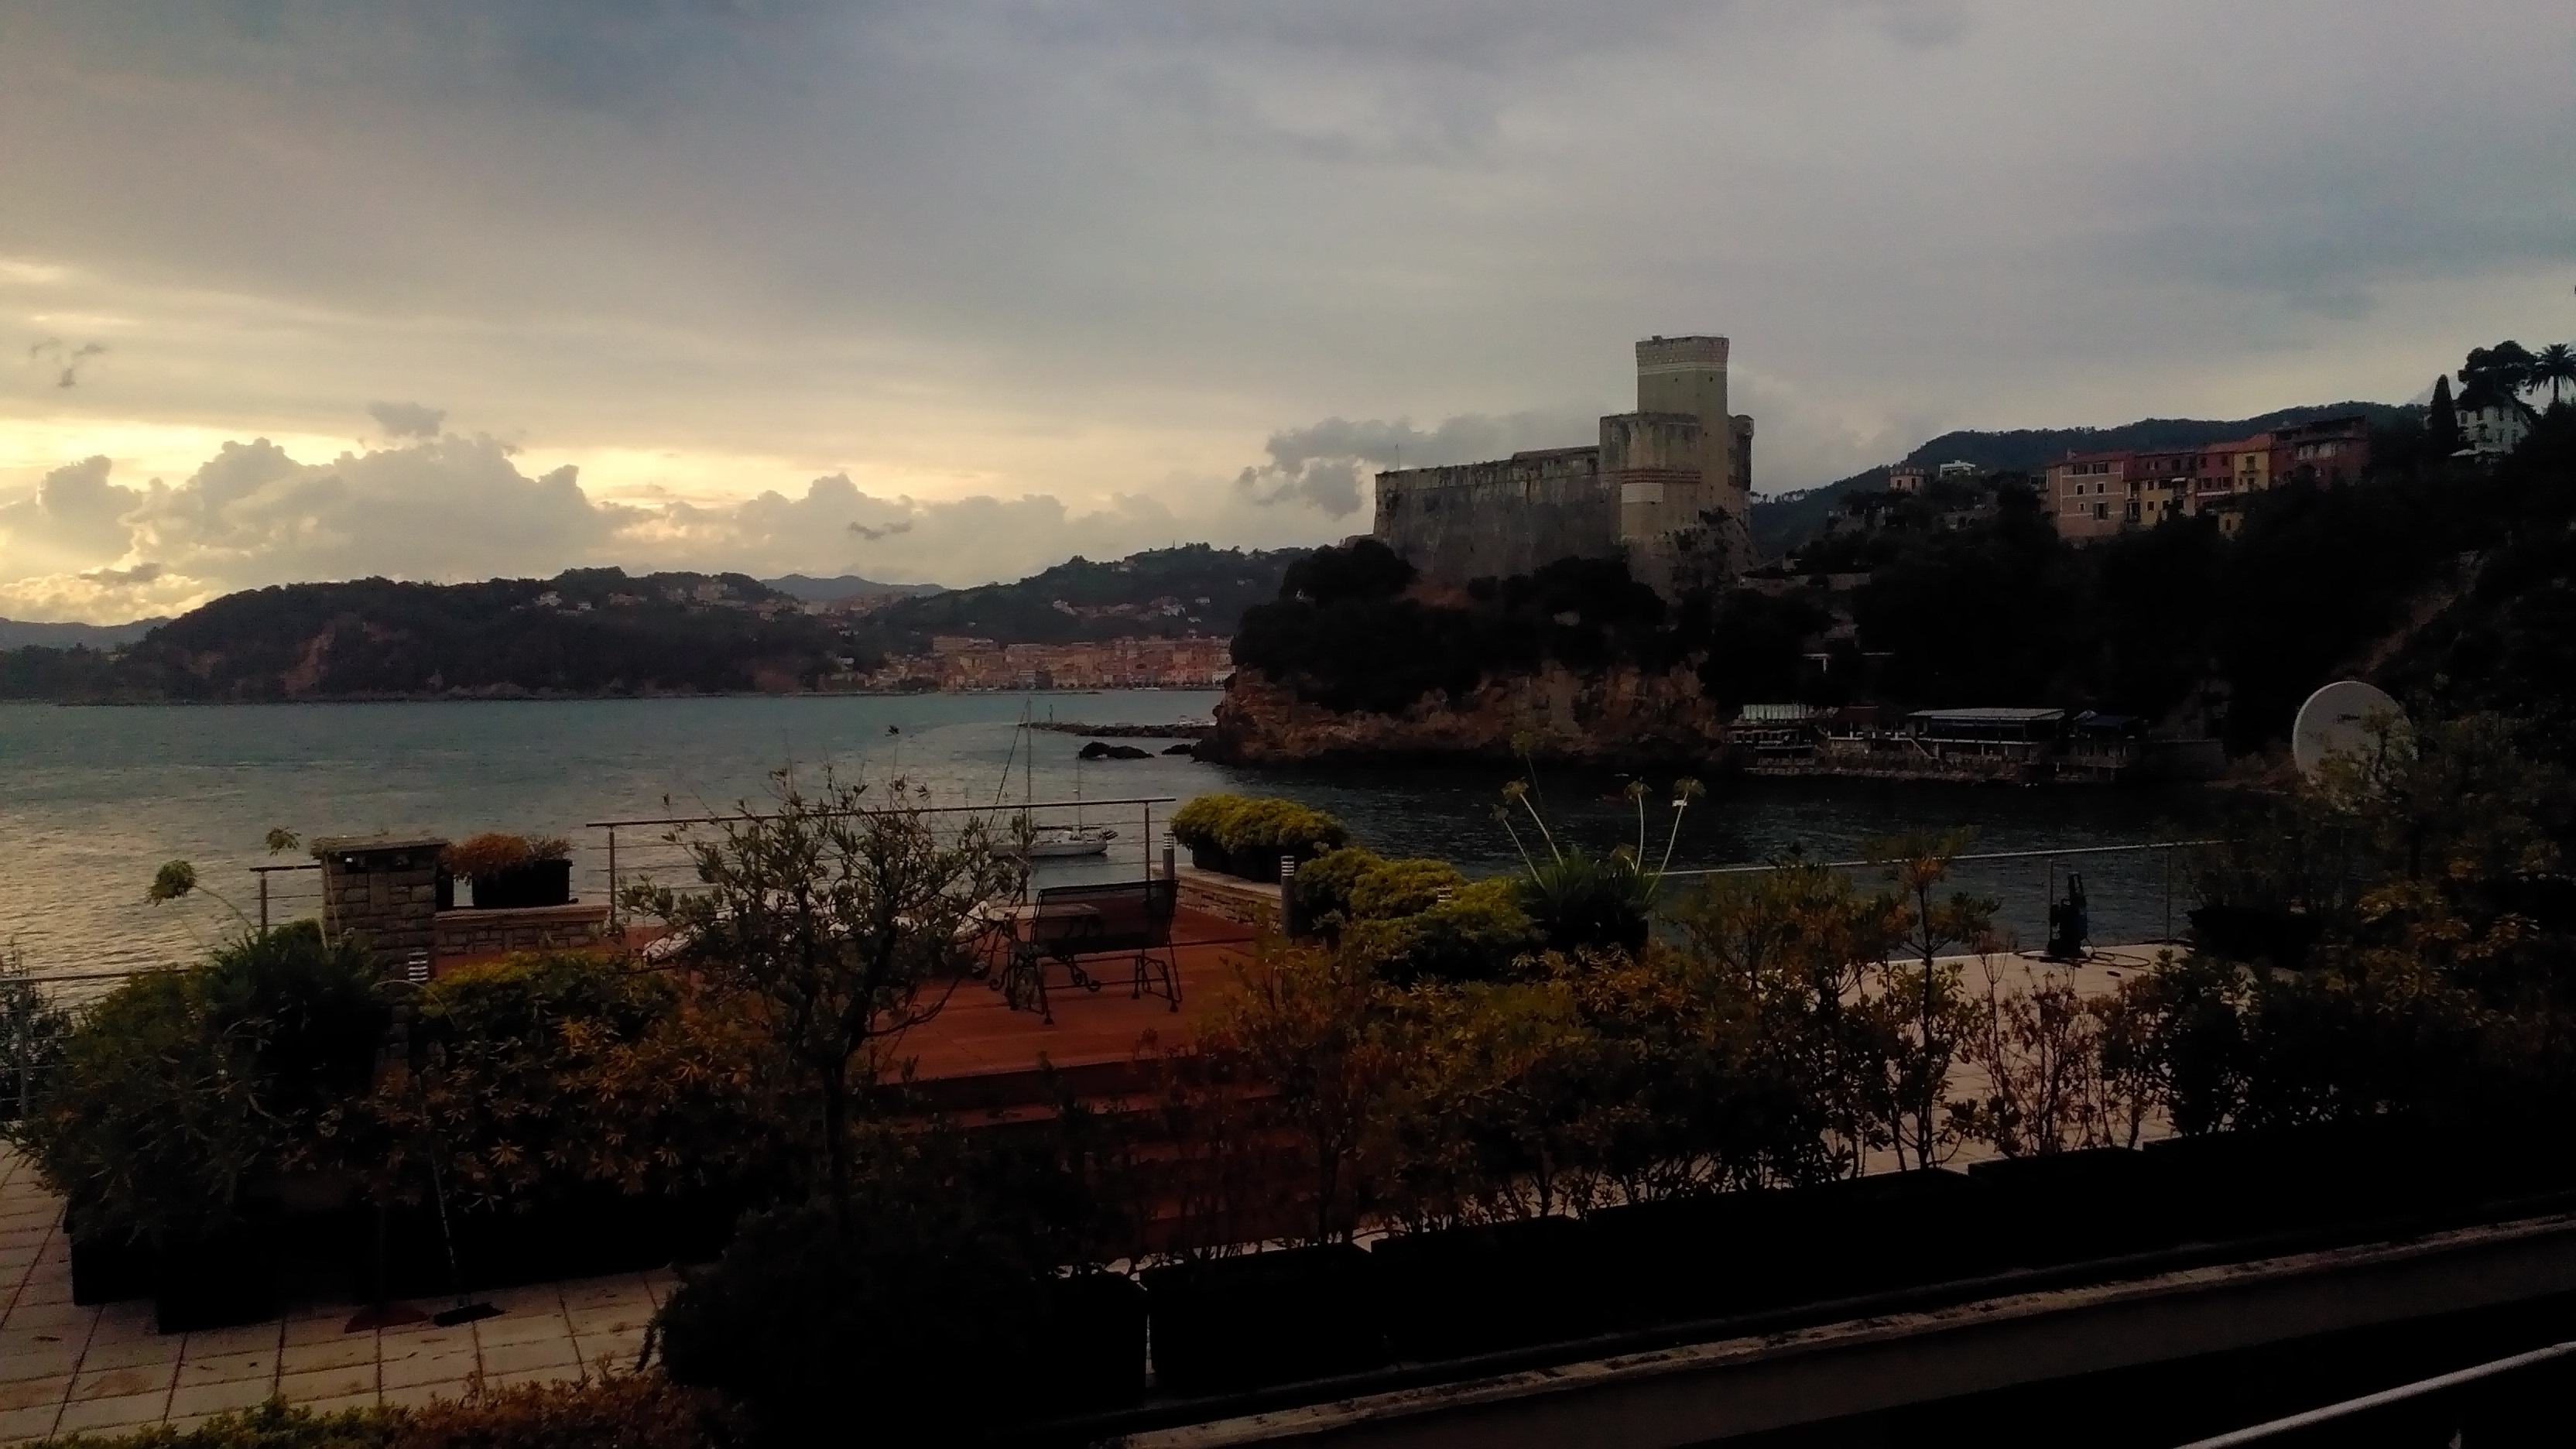
sea, coast, cloud, sunrise, sunset, morning, dawn, river, cityscape, dusk, evening, reflection, vehicle, bay, waterway